Nova Scotia

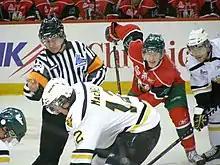
An ice hockey game between the Cape Breton Screaming Eagles, and the Halifax Mooseheads, two Major Junior hockey teams in Nova Scotia

The province has 87 National Historic Sites of Canada, including the Habitation at Port-Royal, the Fortress of Louisbourg, Grand-Pré and Citadel Hill (Fort George) in Halifax. Fort Anne located in the historic town of Annapolis Royal, dates from 1629 and is Canada's first National Historic Site. One of the top destinations, as measured by visitor numbers, is Peggys Cove, receiving more than 600,000 tourists every year. Lunenburg, another popular cultural destination, is a port town on the South Shore that was declared a United Nations Educational, Scientific and Cultural Organisation (UNESCO) World Heritage Site.